Frederick Robert Vere Douglas-Hamilton

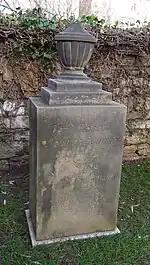
Tomb of Frederick Robert Vere Douglas-Hamilton

Frederick Robert Vere Douglas-Hamilton (1843–1917) was an engineer of Scottish ancestry. He was descended from James Hamilton, 4th Duke of Hamilton.